Beach cleaning

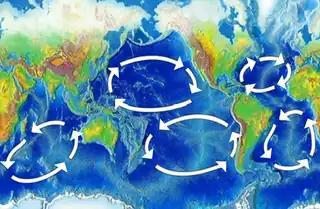

Montesinos et al., (2020) study of the total amount of 16,123 beach litter items to determine the source of marine debris at 40 bathing areas along the coast of Cádiz, Spain. The study displays that the sources of 88.5% of plastics, 67% cigarette butts, and cloth litters are related to the activity of beach-goers and tourists, 5.5% of cotton swabs, wet wipes, sanitary towels, tampons, and condoms are related to wastewater discharges at places close to rivers and tidal creeks mouths. Besides, the sources of 2.1% fishing lines, nets, and 0.6% Styrofoam are related to fishing activities and marine sources. Besides, some marine debris indicates that they are dumped directly by some international ships or by tourists into the sea on the beach from different countries such as hard food container (from Portugal), a bottle cap (Morocco), a cleaner bottle (Turkey), a food wrapper and other items related to navigation (Germany). Montesinos et al.'s study (2020) demonstrate that some marine debris can travel hundreds of kilometers and end up very far from its source because of the ocean and sea currents.